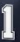
Number: 1